WHOI (TV)

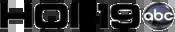
WHOI's last logo as an ABC affiliate, used from 2009 to 2016. This logo was also used from 2004 to 2009, but featured the blue ABC logo before the network introduced a new logo in 2007.

On July 26, 2016, Quincy Media announced that it had acquired WHOI's ABC and CW affiliations, and would consolidate them onto subchannels of WEEK beginning August 1, 2016. As an aspect of this deal, Quincy-owned WSJV in South Bend, Indiana, similarly relinquished its Fox affiliation to Sinclair-owned WSBT-TV. The ABC and CW subchannels were simulcast on WHOI for 60 days following the consolidation. After the end of the transition period, the Comet TV affiliation moved to WHOI's main 19.1 channel, making WHOI an owned-and-operated station of Comet.